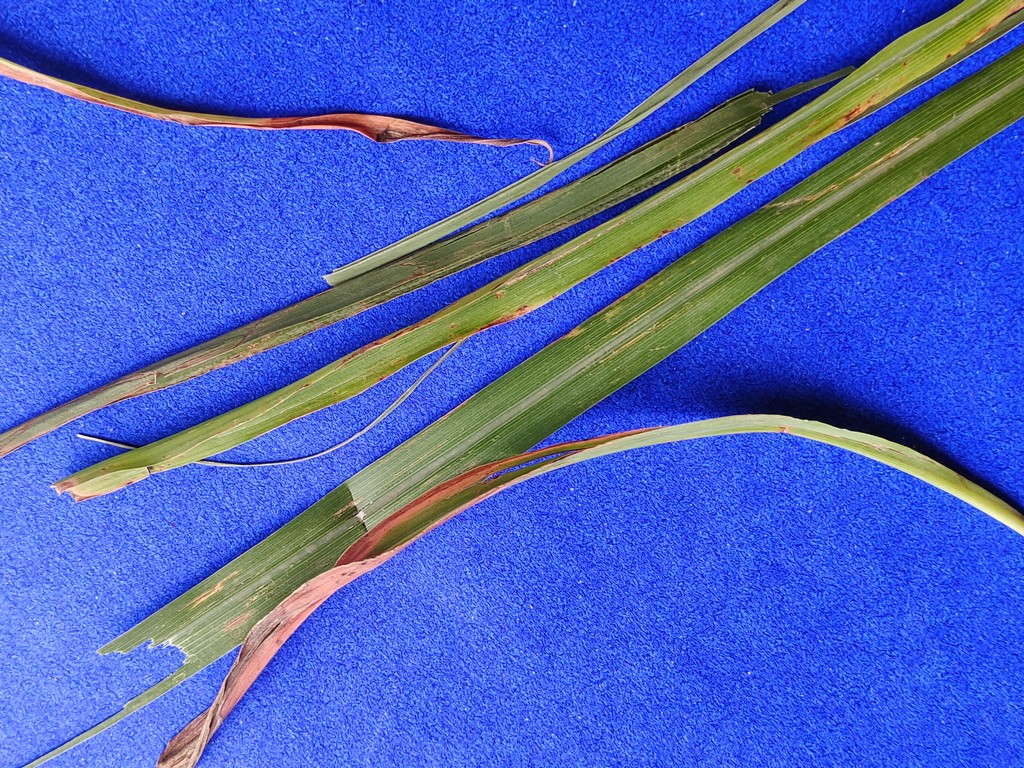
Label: Unhealthy